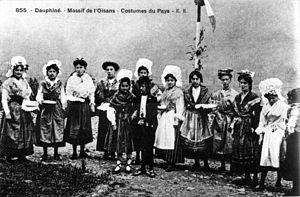
L'Oisans est une région des Alpes françaises située dans les départements de l'Isère et des Hautes-Alpes, correspondant à l'essentiel du bassin versant de la rivière Romanche et de ses affluents. Elle compte ainsi six vallées principales dont Le Bourg-d'Oisans est approximativement le centre. Cette ville, la seule d'une région en grande majorité rurale, se situe dans une plaine occupée jusqu'au tournant entre le XVIIᵉ et le XVIIIᵉ siècle par un lac glaciaire et qui sépare la Haute de la Basse Romanche. Cette dernière, et principalement la commune de Livet-et-Gavet, est devenue un pôle industriel au XXᵉ siècle avec le développement de la houille blanche qui a permis l'essor de nombreuses industries jusque dans les années 1970.